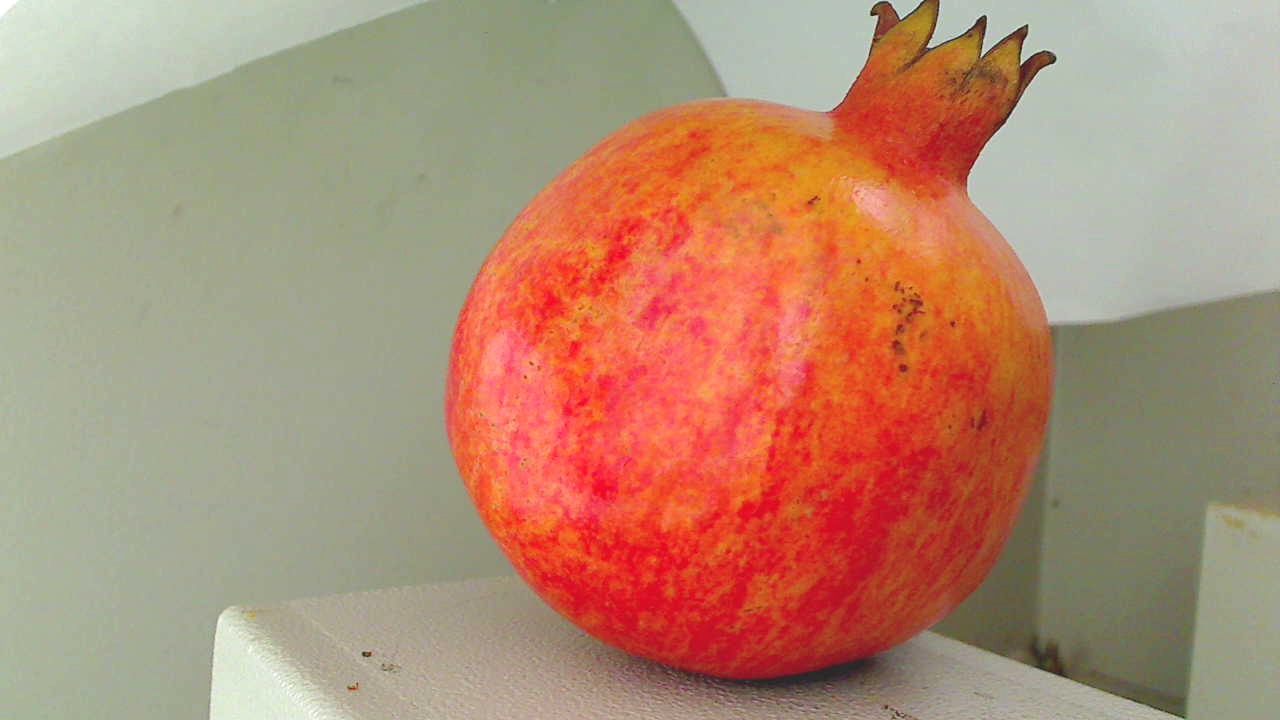
Grade: grade-1
Quality: quality-4